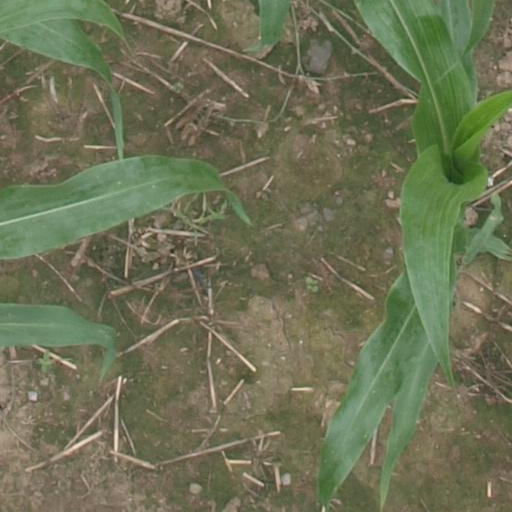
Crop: maize; corn